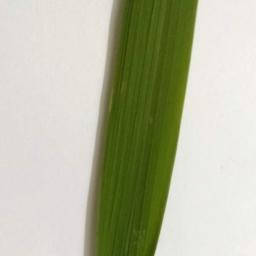
Label: Rice___Healthy